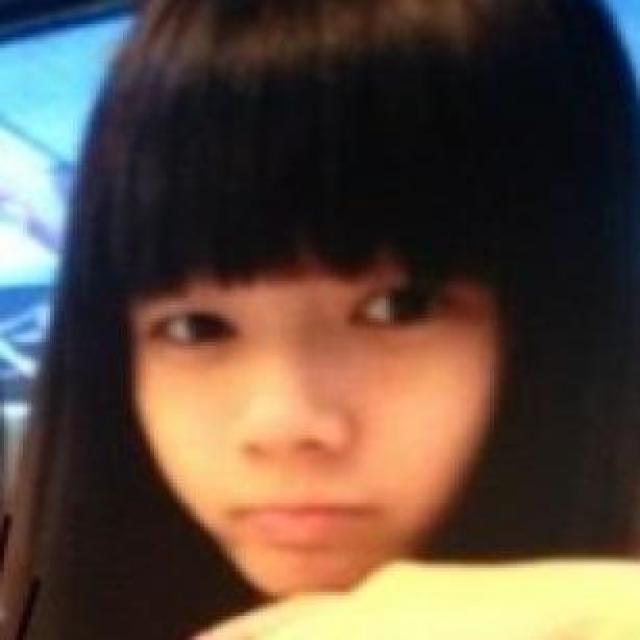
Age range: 13-20